José Javier Hombrados

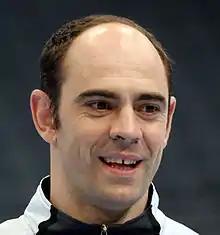
Hombrados in 2008

José Javier Hombrados (born 7 April 1972) is a Spanish former handball player for Spain national team.